Third Anglo-Dutch War

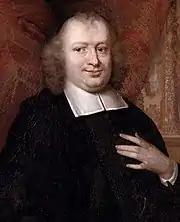
Orangist Gaspar Fagel, appointed Grand Pensionary in August 1672

Louis instructed de Pomponne, his ambassador in The Hague, to continue negotiations with De Witt as a delaying tactic while he finalised invasion plans. The English envoy, Sir William Temple, was entrusted by Charles with the same mission. Since Dutch defences were concentrated along their southern border with the Spanish Netherlands, Louis agreed an alliance with Electoral Cologne, allowing his army to advance through the Principality of Liège for an attack from the east (see Map). It also complied with an undertaking to Emperor Leopold I not to use the Spanish Netherlands as an invasion route.